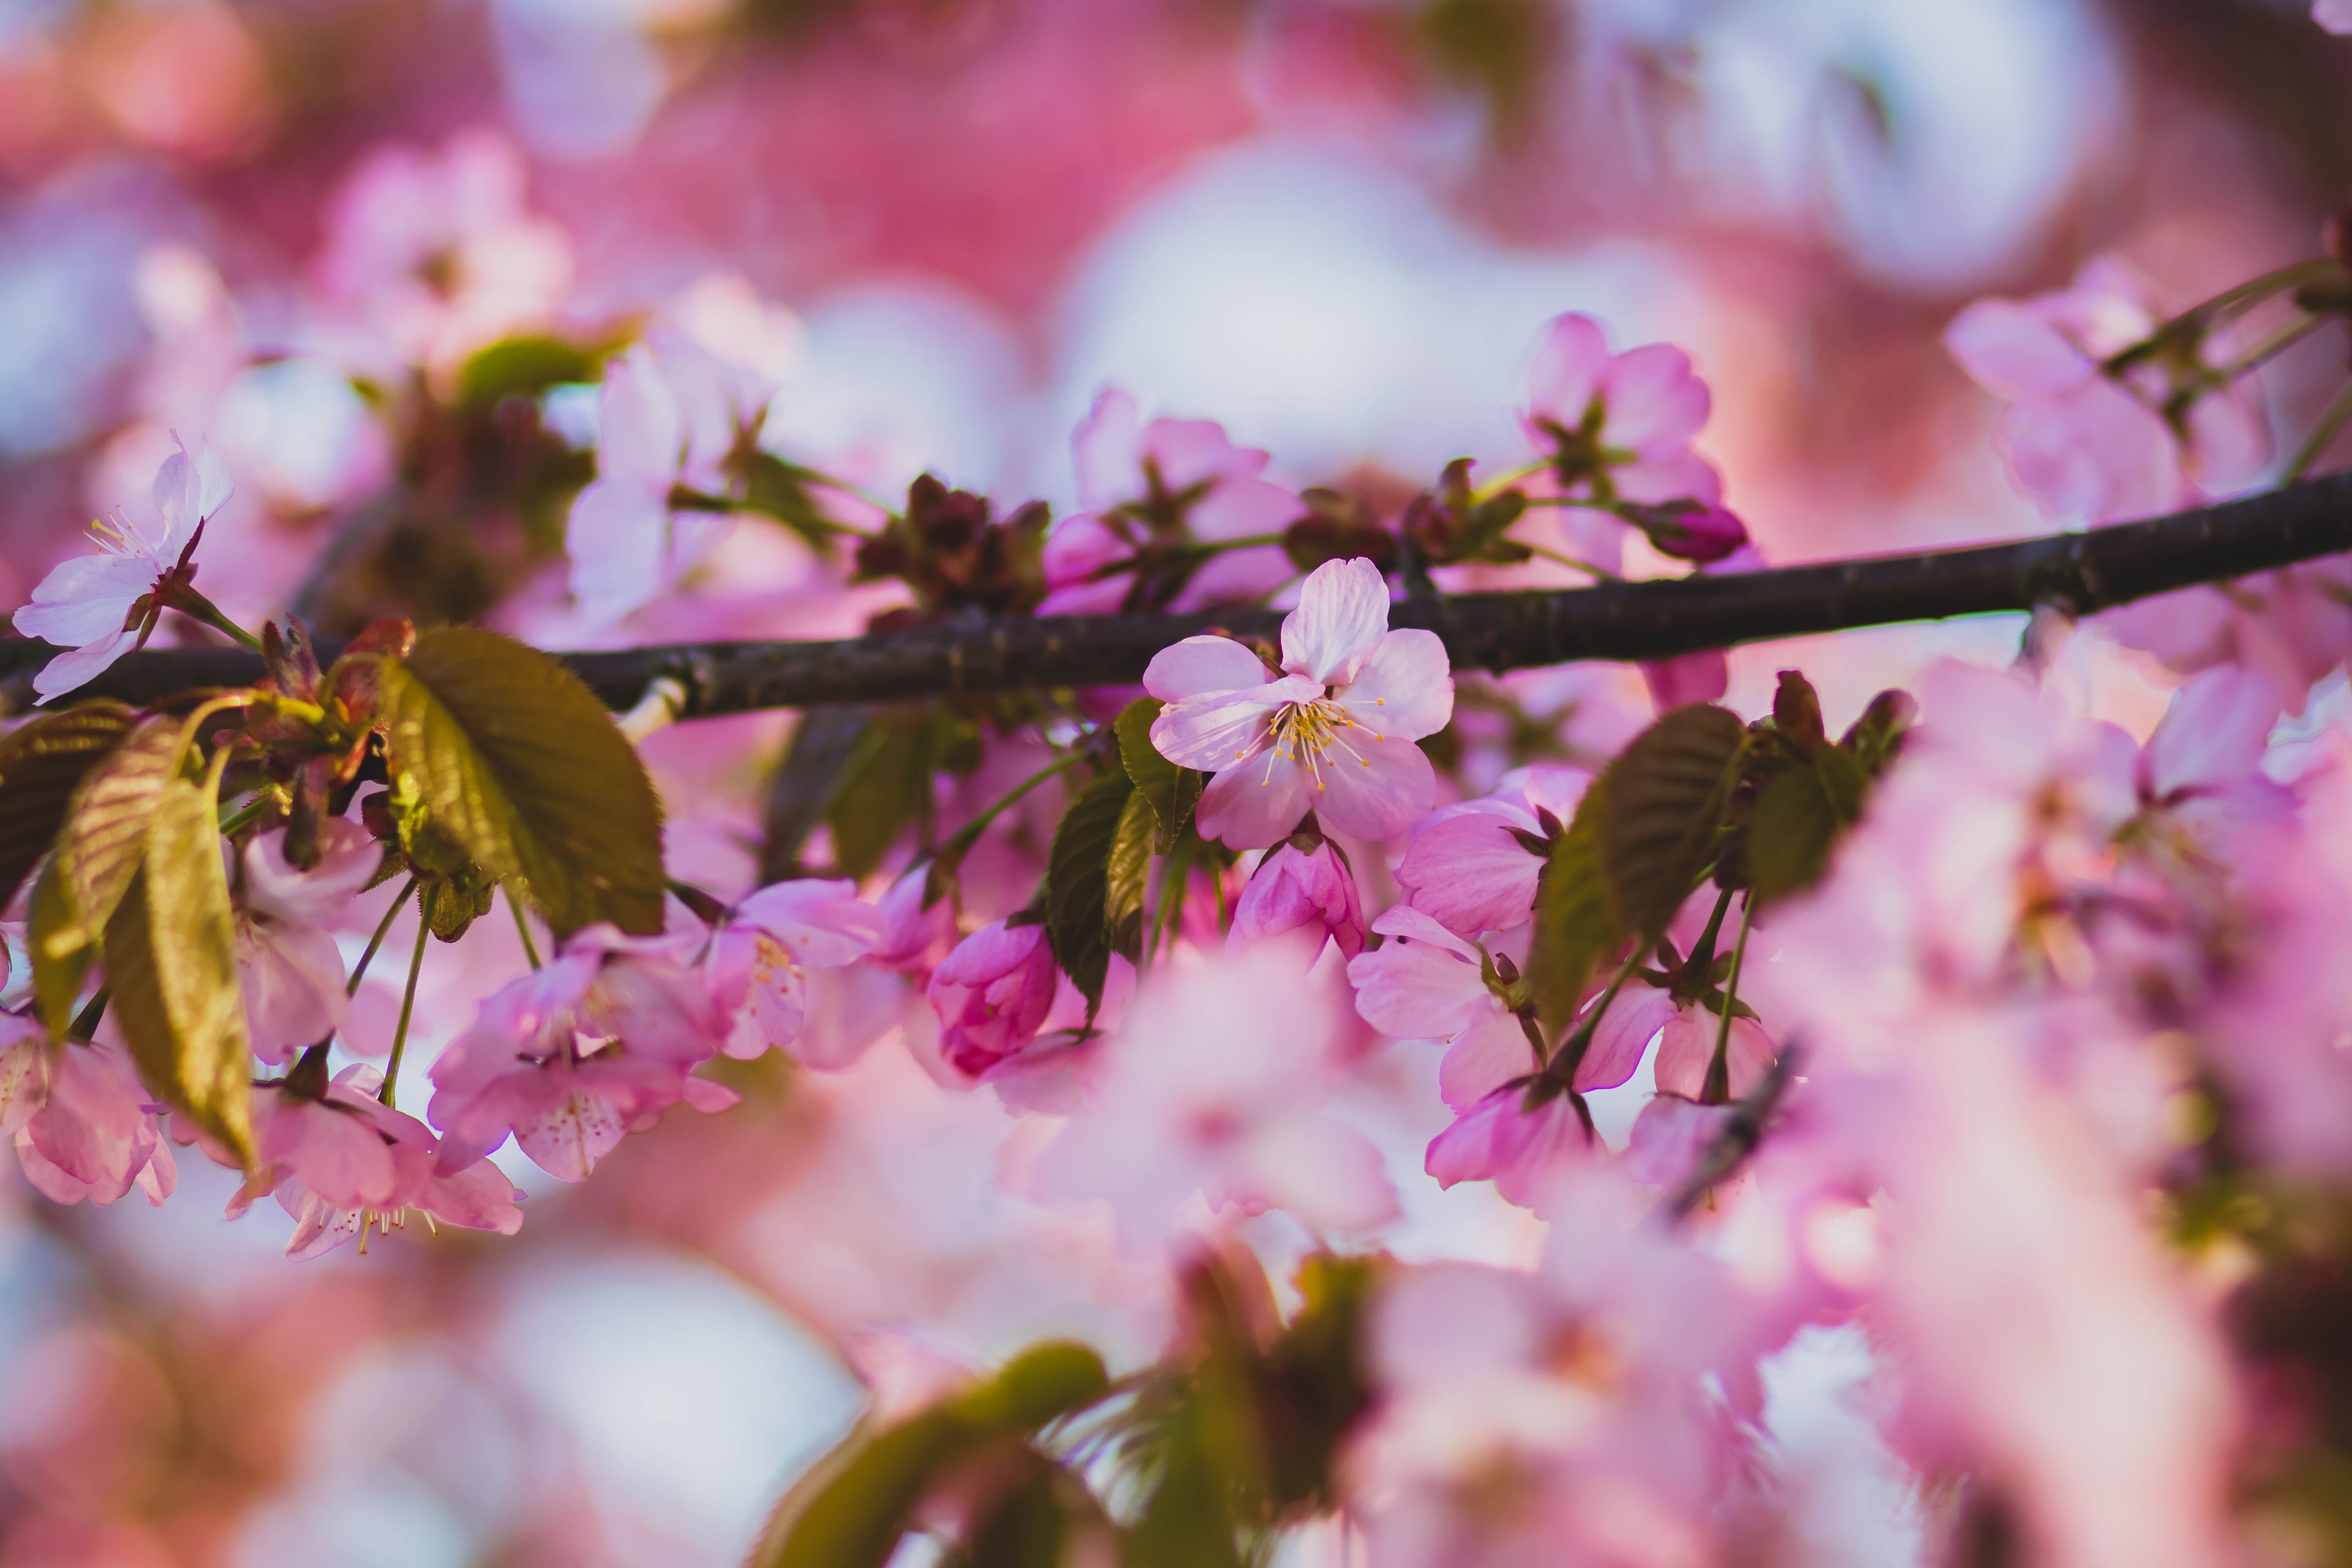
flower, pink, spring, blossom, branch, plant, petal, tree, lilac, botany, leaf, cherry blossom, flowering plant, sky, pollen, macro photography, wildflower, twig, photography, sunlight, plant stem, membrane winged insect, prunus, magenta, nectar